George Meisner House

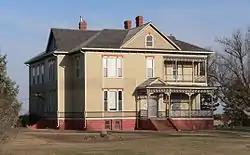
Meisner house from NW

George Meisner House is a rural mansion located approximately one mile north of the town of Shelton, Nebraska. The house was constructed in 1893-1894 and was built in the Queen Anne style. In about 1915, during an "anti-Victorian" period, it was remodeled to more Neo-Classical styling.